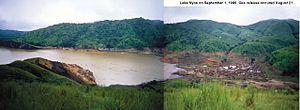
Le lac Nyos est un lac de cratère volcanique situé dans la province du Nord-Ouest du Cameroun. Il est situé à 1 091 mètres d’altitude, sur le flanc d’un volcan inactif près du mont Oku, le long d'une ceinture volcanique longue de 1 400 kilomètres : la Ligne du Cameroun, le mont Cameroun restant le seul volcan en activité de cette chaîne. Un barrage naturel de roches volcaniques piège les eaux du lac.